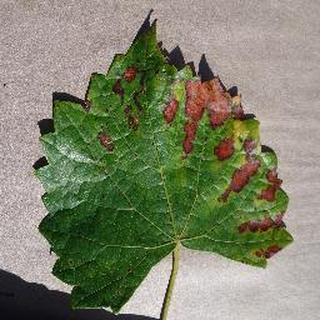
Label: grape_esca_black_measles